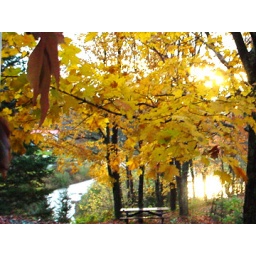
The river passes closest to the the house and the pond lies below the cottage.